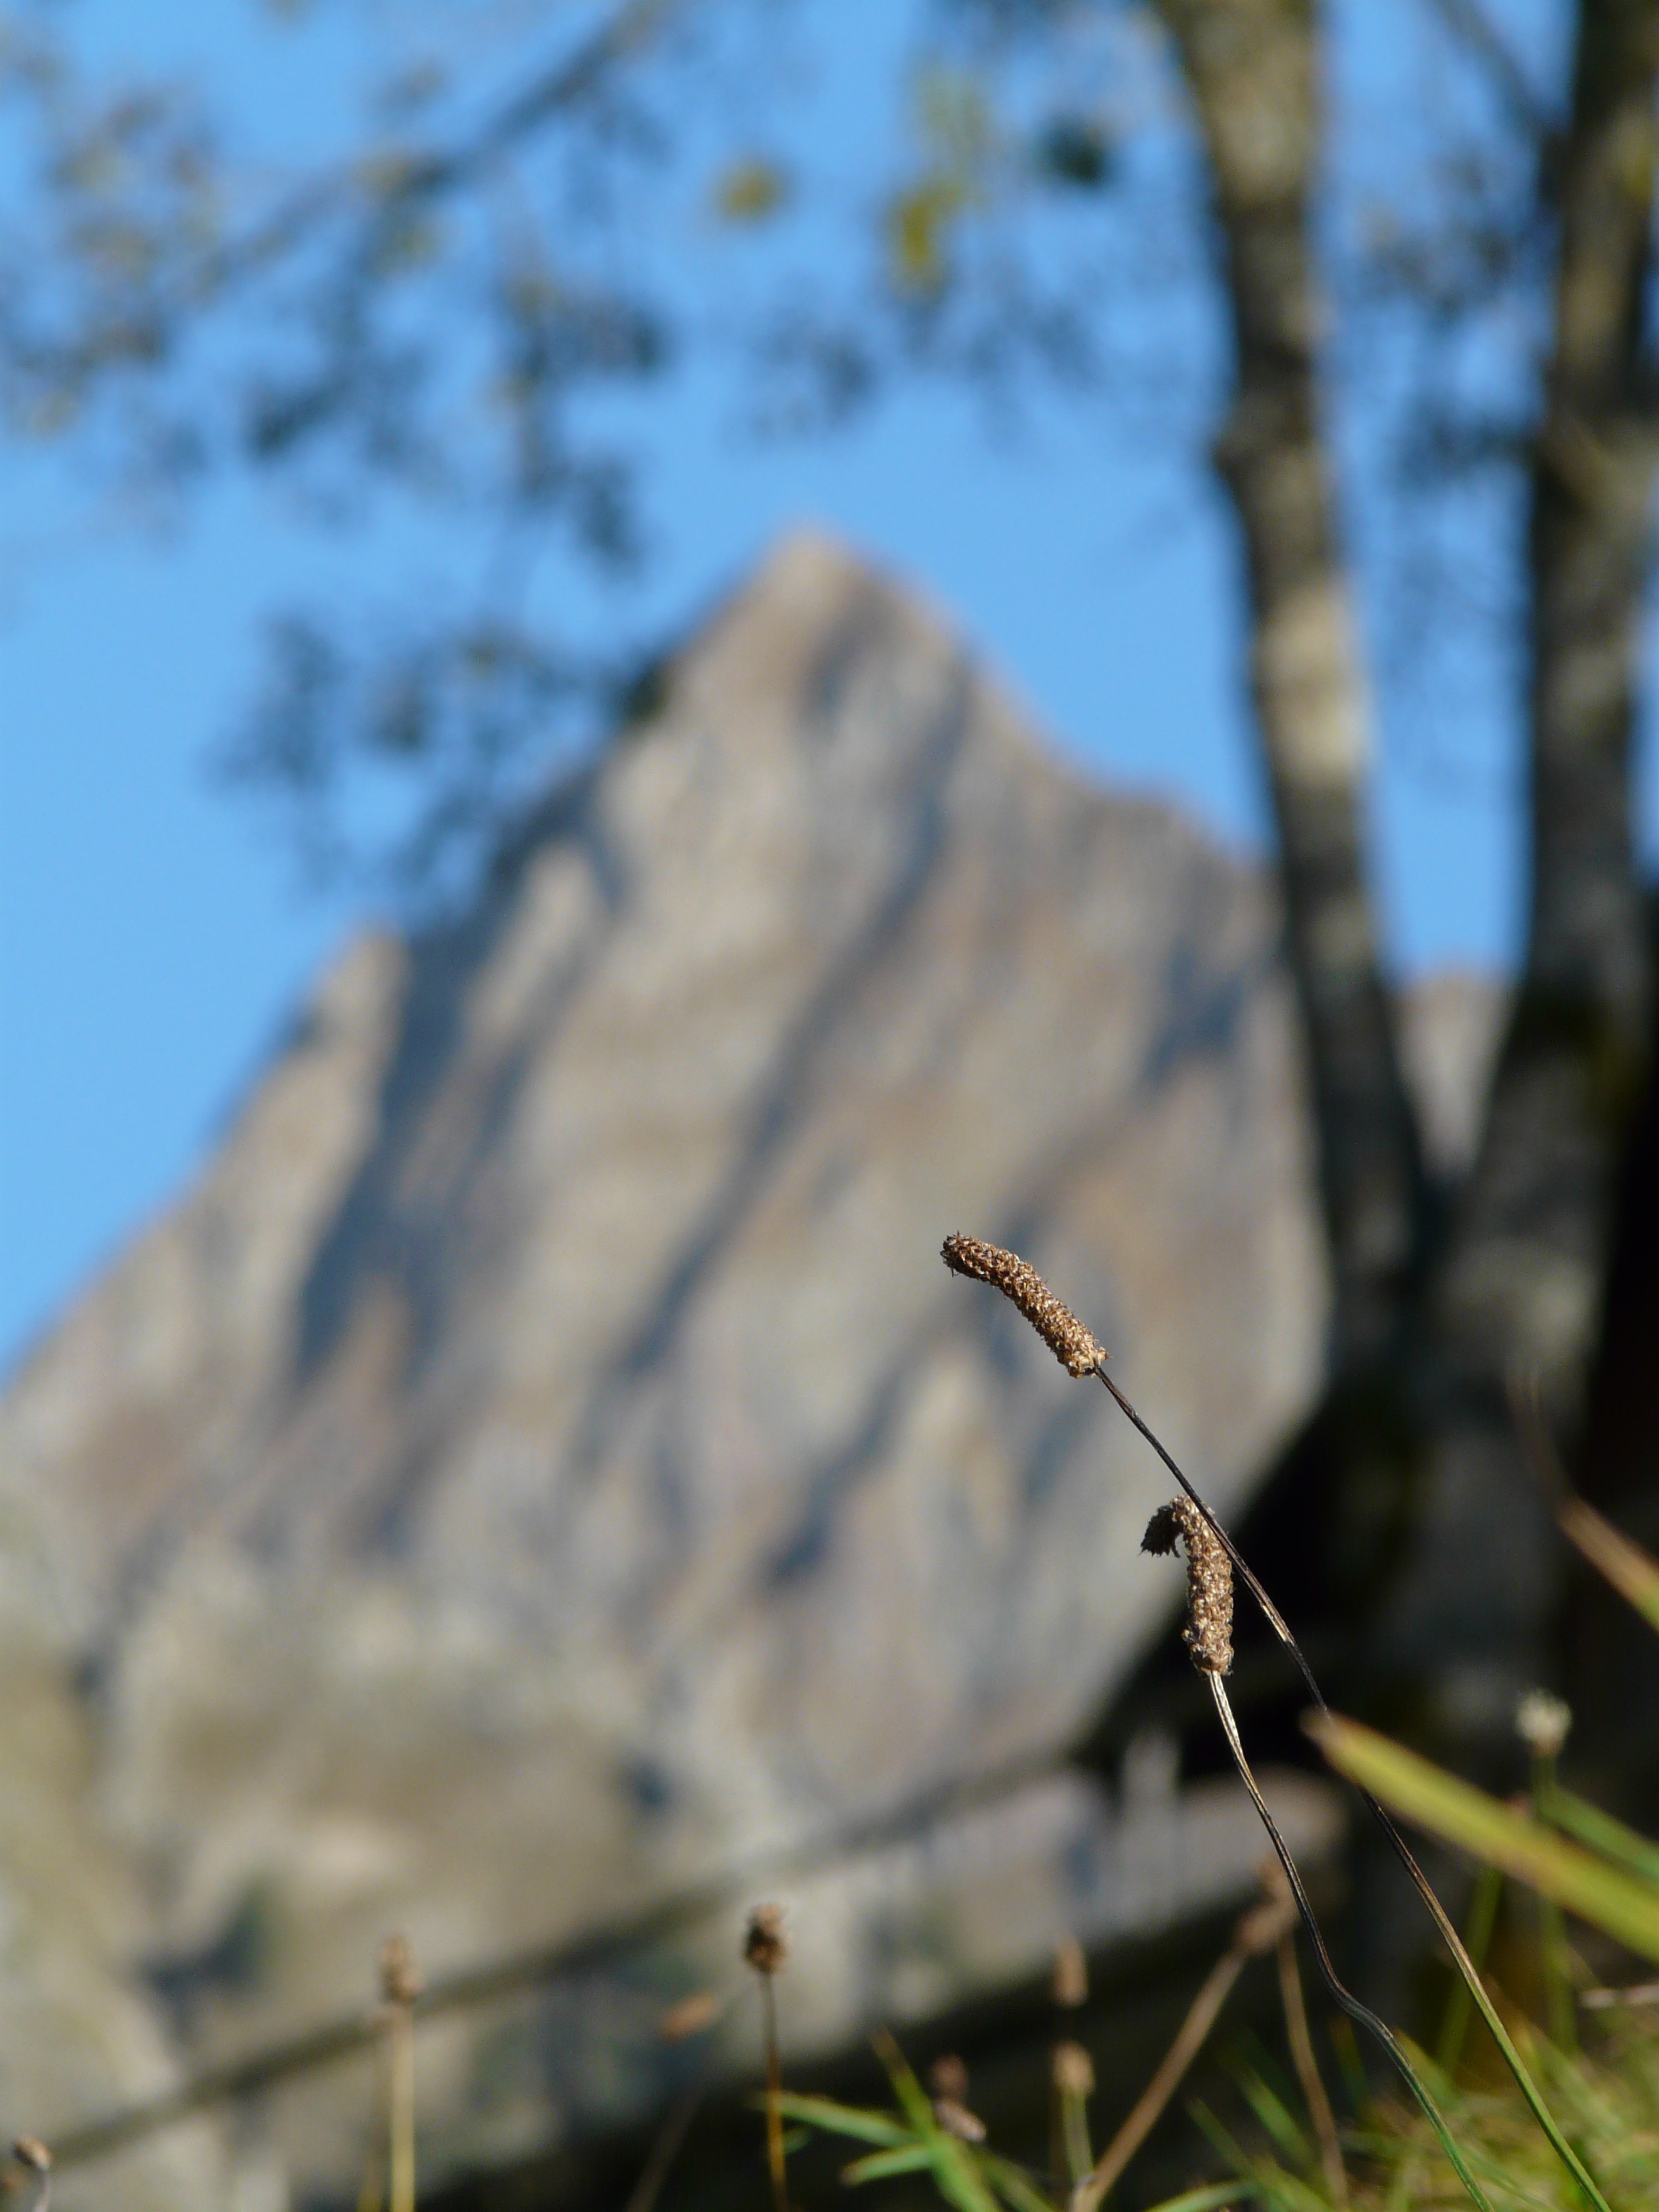
tree, nature, grass, branch, blossom, mountain, bird, blur, plant, meadow, leaf, flower, bloom, wildlife, insect, autumn, brown, flora, fauna, invertebrate, stalk, wild plant, background, plantain, lanceolata, sharpness, medicinal plant, plantaginaceae, naturopathy, stengel, snake tongue, wild flora, wild herb, plantain greenhouse, flower spikes, plantago lanceolata, plantago, h fats, skewer herbal, lungenblattl